Chicago and Joliet Electric Railway

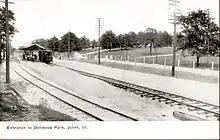
The stop at the entrance to Dellwood Park

To promote ridership on the south part of the line, the railway built an amusement park called Dellwood Park in Lockport. The park opened on July 4, 1905, at a cost to the railway of almost $300,000. Dellwood Park's carousel, boat rides, picnic areas and sulky races with a grandstand brought up to 15,000 visitors to the park on weekends in its peak years. It operated for more than thirty years; the park burned down in the 1930s.